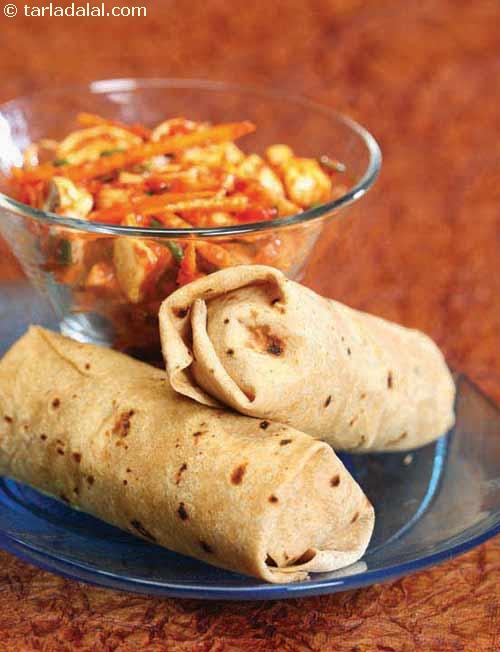
Dish: kaathi_rolls